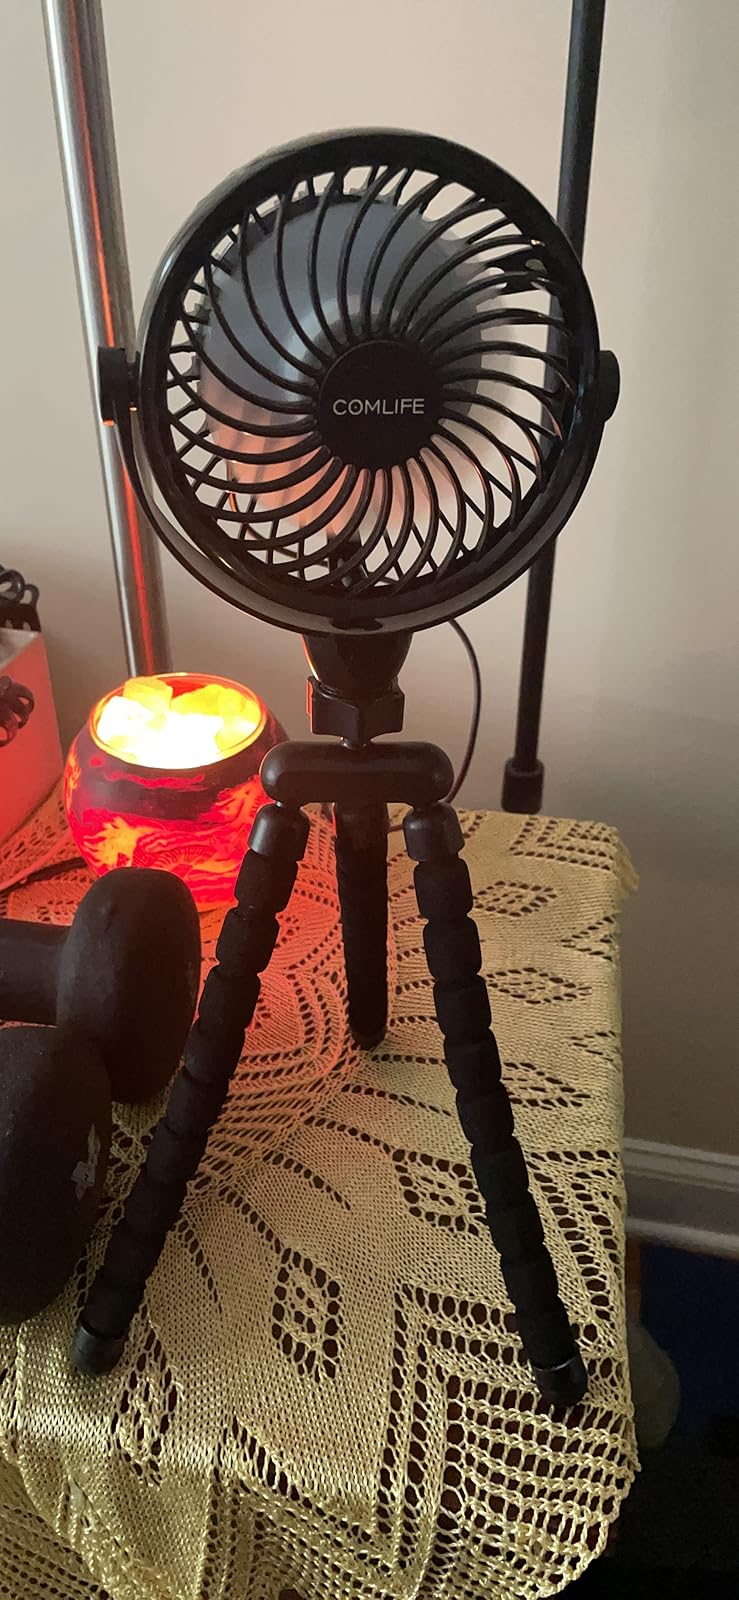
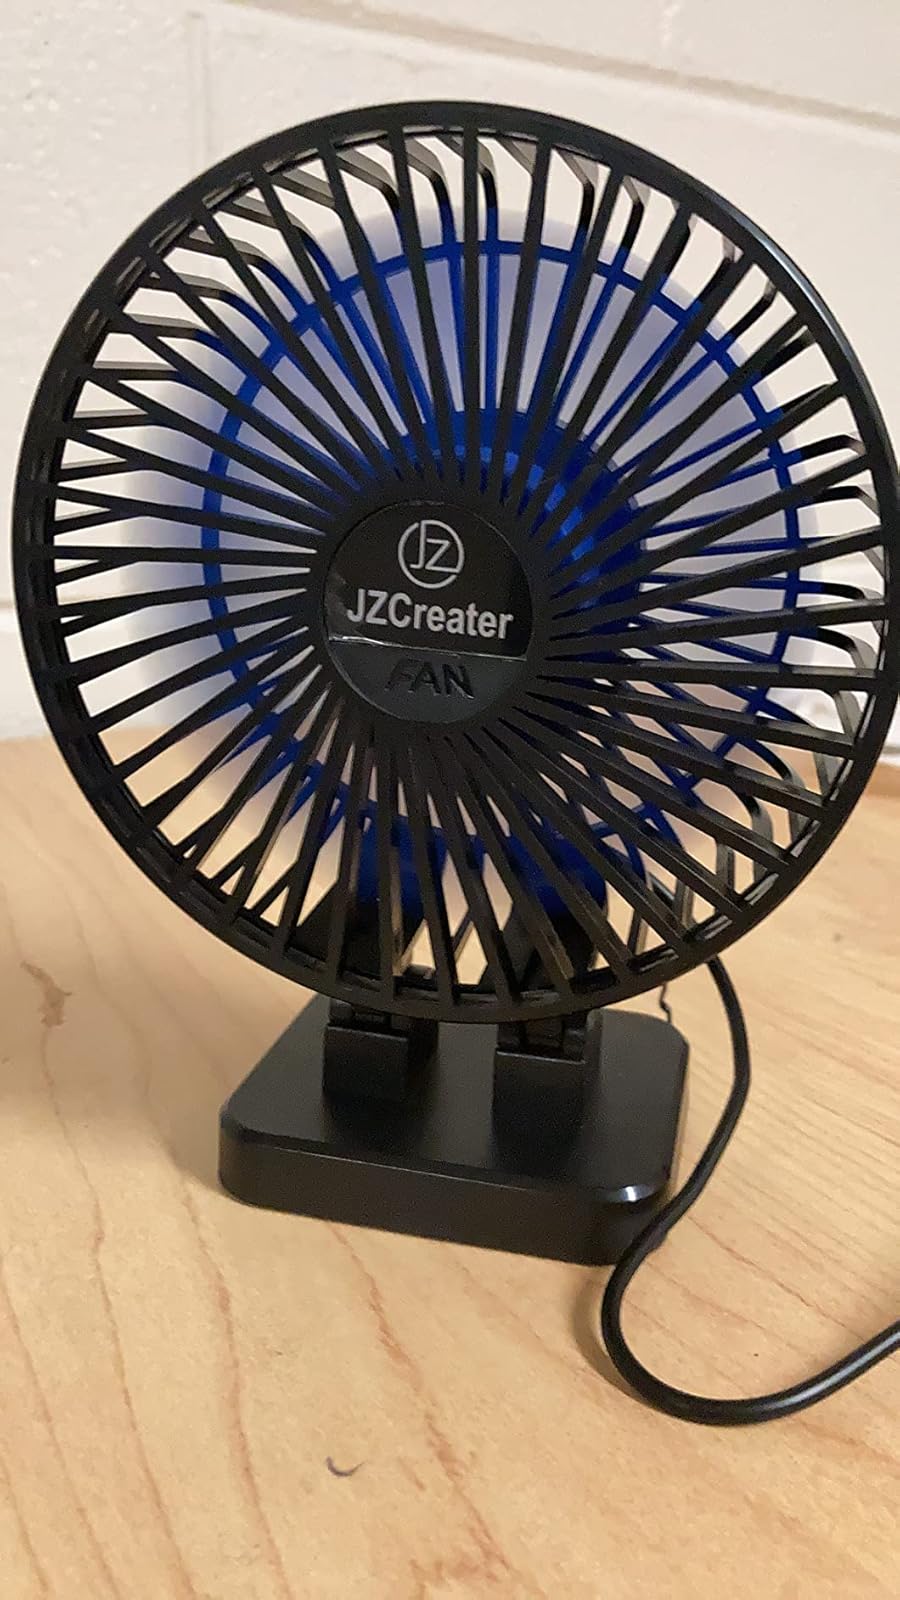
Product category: fan
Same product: no